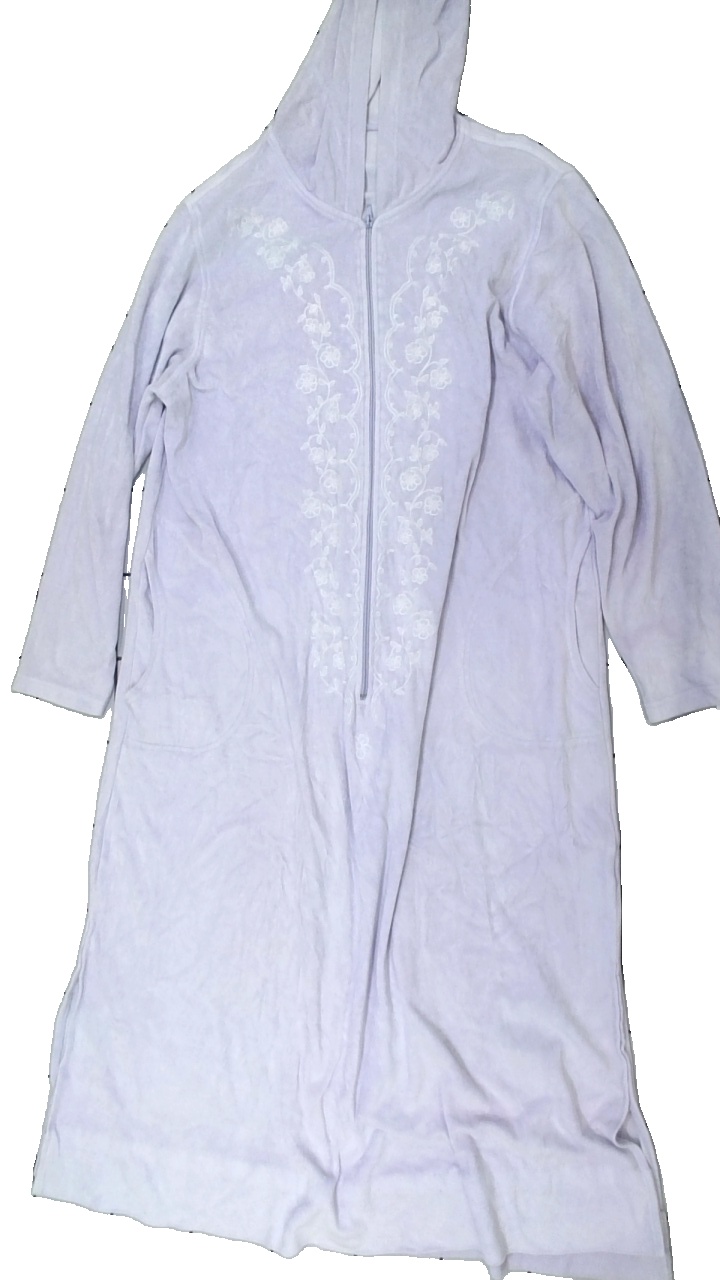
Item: Robe (Ladies)
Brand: Missing
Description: lila morgonrock med huva och broderade blommor fram
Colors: Purple, White
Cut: Regular
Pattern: Embroidered
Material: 100% cotton
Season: All
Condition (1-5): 5
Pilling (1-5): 5
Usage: Reuse
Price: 50-100